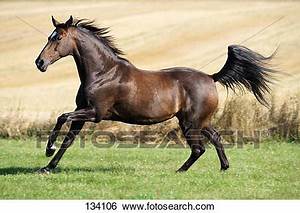
Label: horse